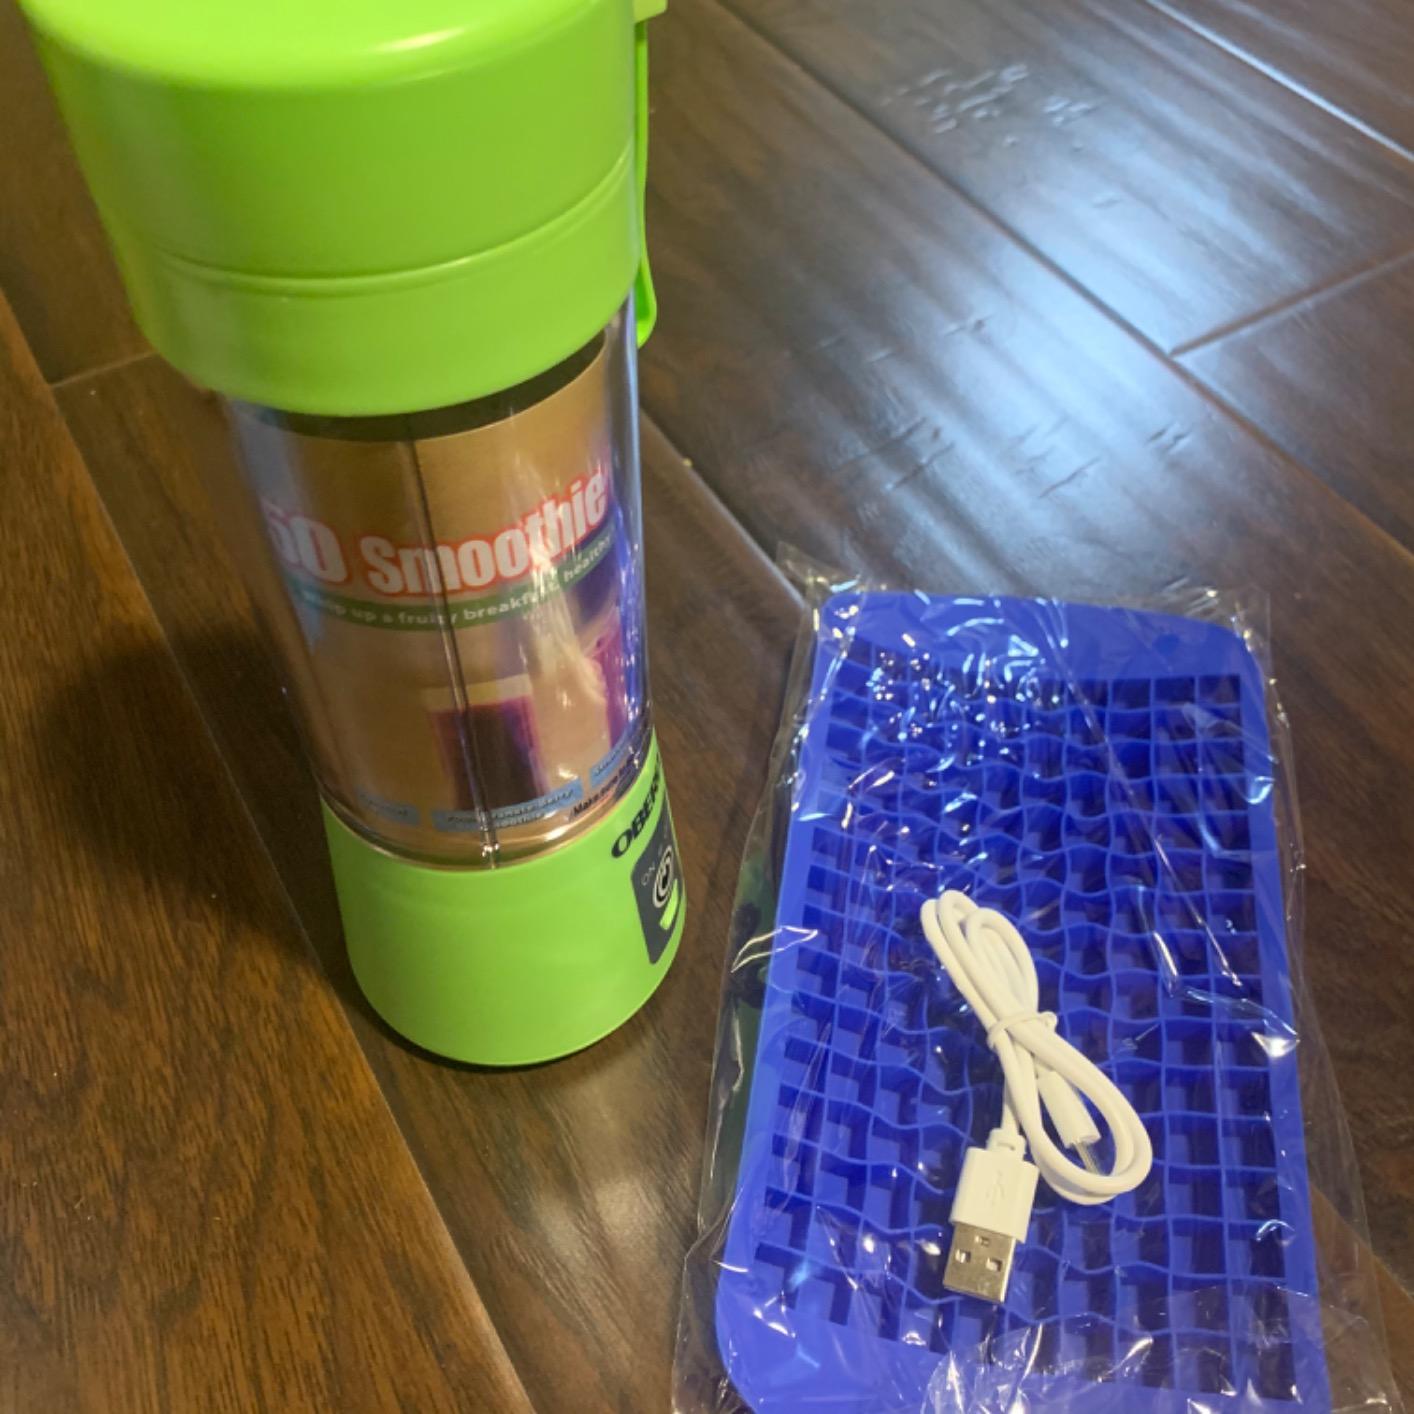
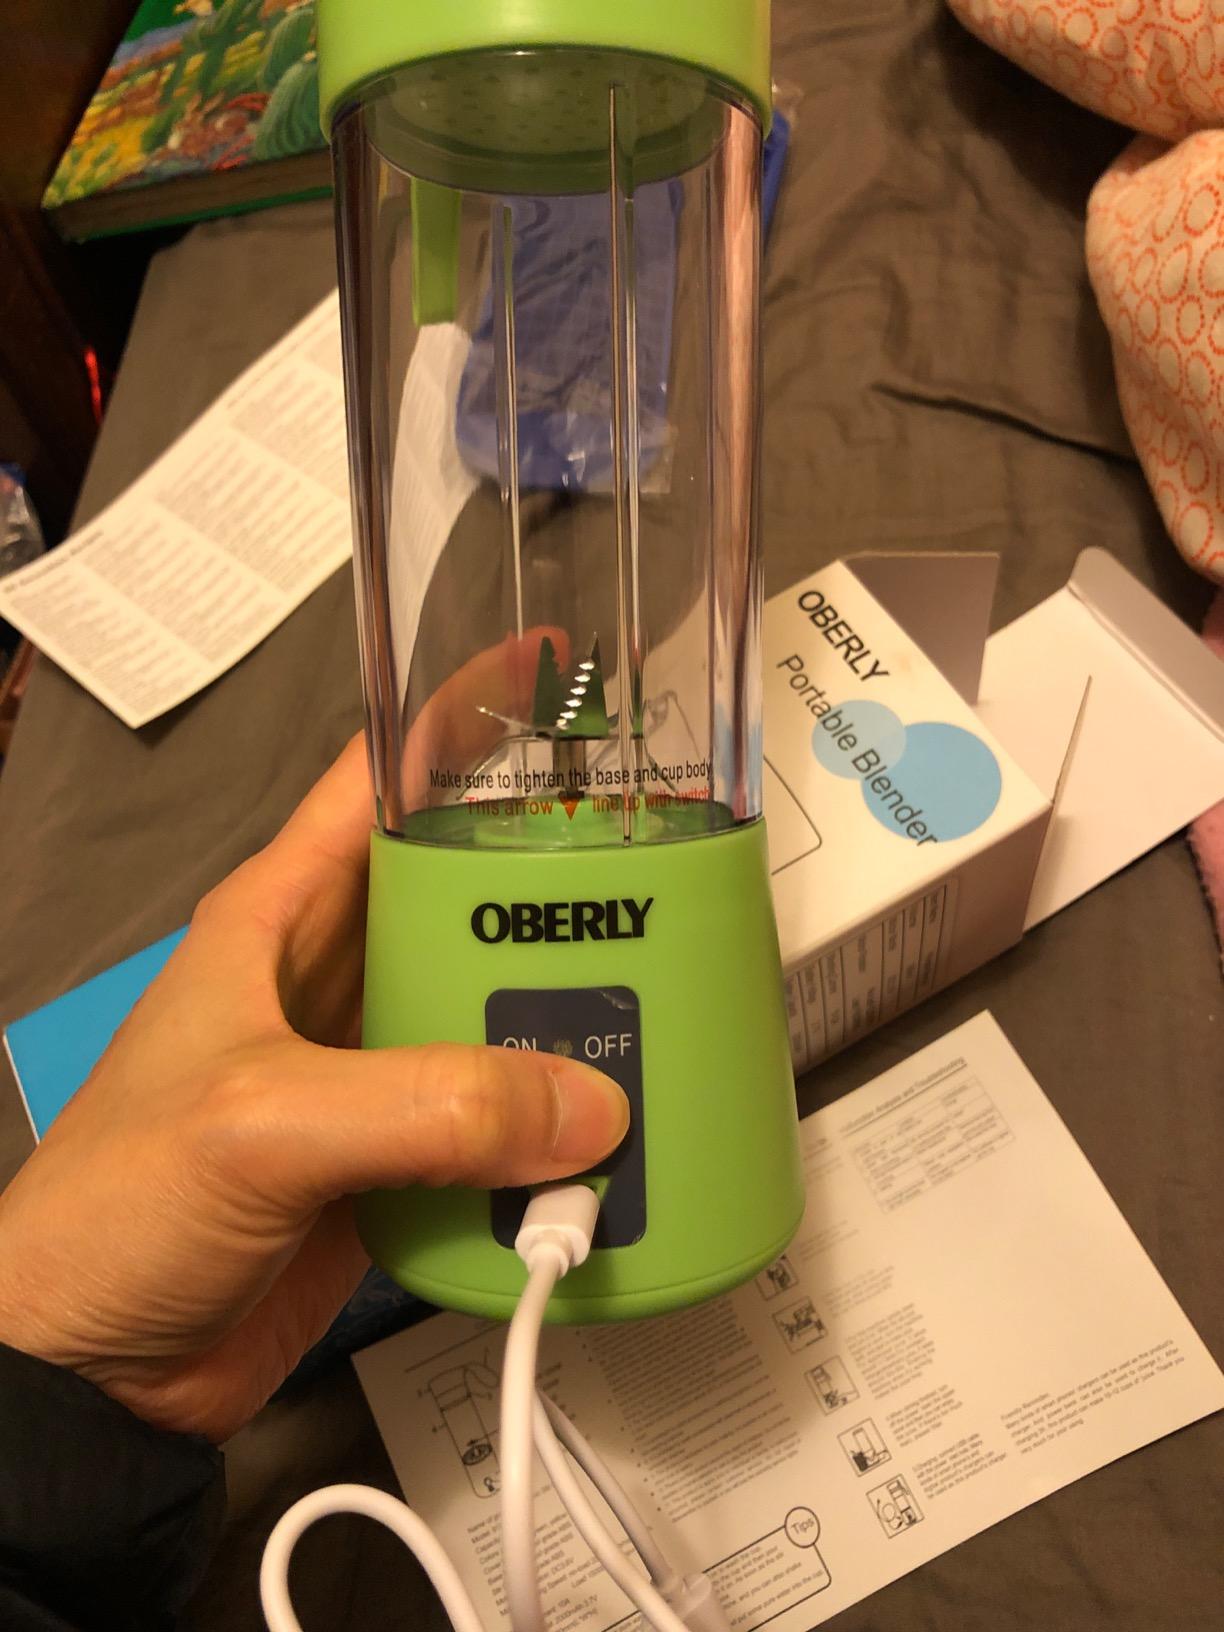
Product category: items_blender
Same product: yes